Exford, Victoria

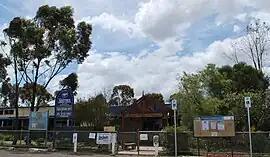
Exford Primary School

Exford is a town in Victoria, Australia, west of Melbourne's Central Business District, located within the City of Melton local government area. Exford recorded a population of 133 at the 2021 census.